Cartonería

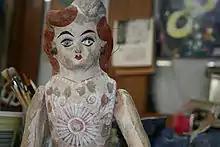
Cartonería doll from second half of 20th century

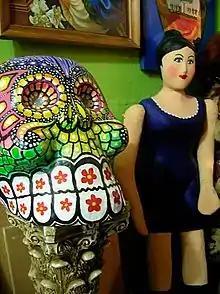
Cartonería doll and decorated cartonería skull

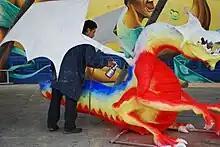
Giant alebrije being painted at the Fábrica de Artes y Oficios Oriente center in Mexico City

Mexico City has the best known production of cartonería, with markets such as La Merced, Jamaica and Sonora centers for its sale. Celaya is known for its production of cardboard and papier-mâché toys and masks, which begins in January and February in time for Carnival. Toys include "Prussian" helmets and swords and dolls whose arms and legs are movable which often have the name of the child painted on the chest. The masks represent clowns, devils, goats, witches, old people, sultans, monkeys and beautiful women. They are formed using clay, wood or plaster molds, and then decorated with paint and other materials for create details such as mustaches. The Cora indigenous population in Jesús María, El Nayar and Santa Teresa communities in Nayarit create papier-mâché masks for Holy Week, often to depict the Pharisees. These are generally placed in the river on Holy Saturday to dissolve as an act of purification.